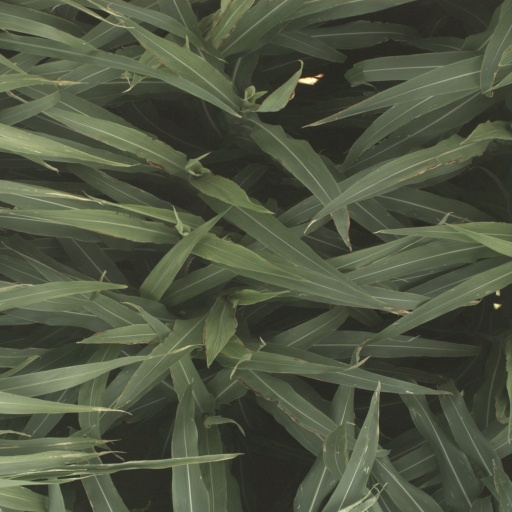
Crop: sorghum